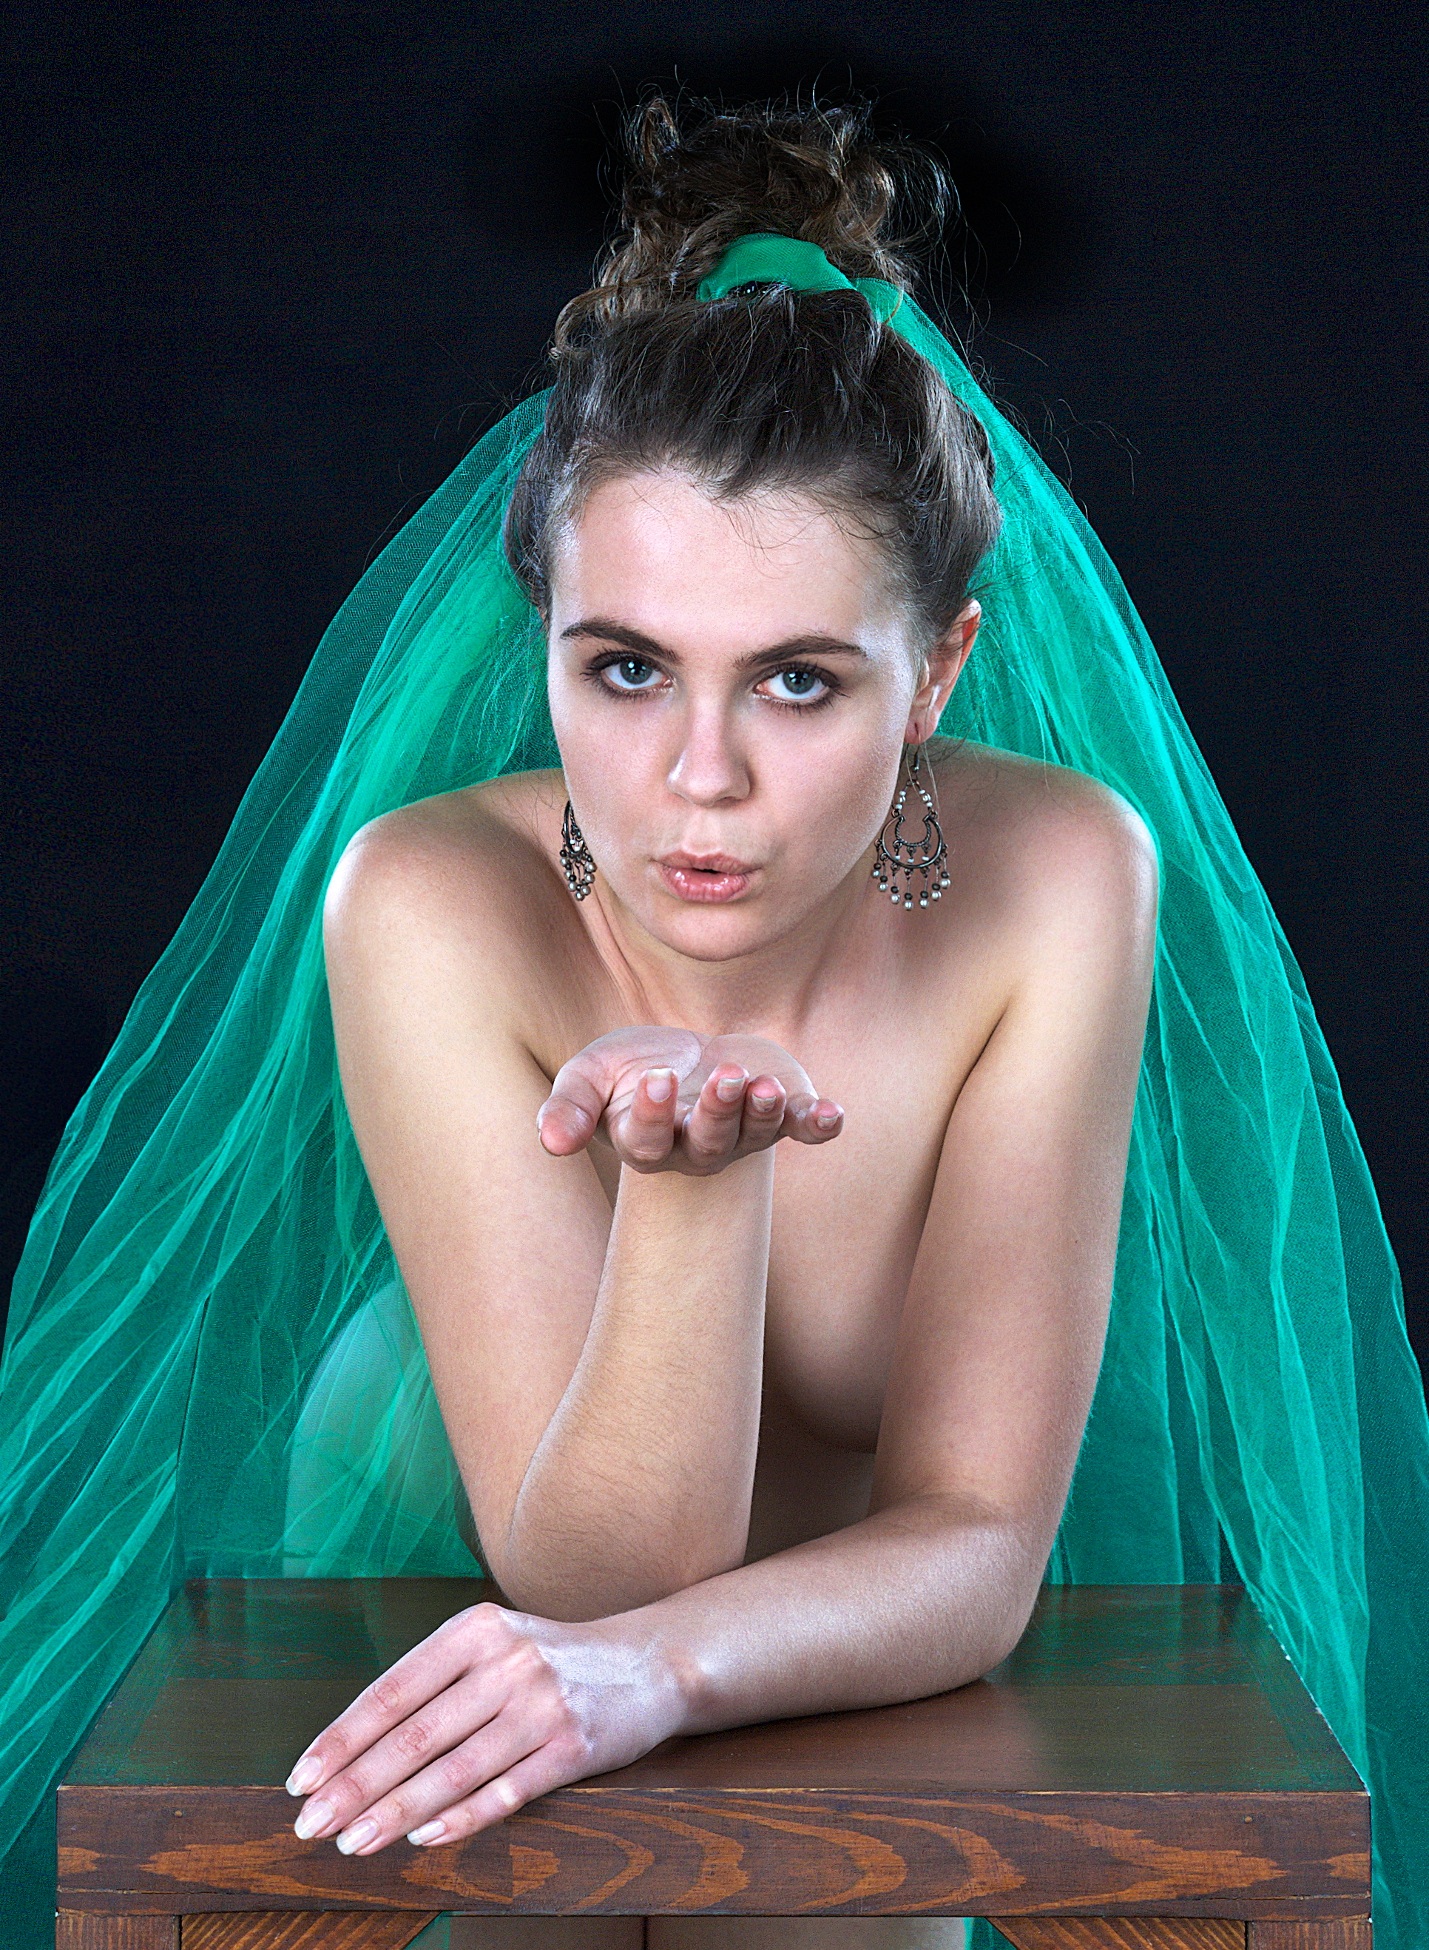
table, person, girl, woman, hair, photography, leg, portrait, model, green, fashion, blue, lady, hairstyle, long hair, black hair, hands, blowing, look, breath, beauty, character, abdomen, photo shoot, the act of, tulle, greenness, portrait photography, art model